Jimmy Hayes (ice hockey)

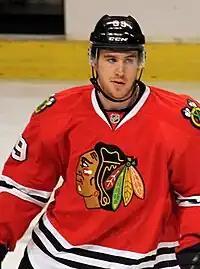

As a sophomore in the 2009–10 season, Hayes played in all 42 of Boston College's games. During that time, he registered 35 points (13 goals and 22 assists). He is also credited with three power play goals, three game-winning goals, and a +7 plus-minus rating. Hayes had nine multi-point games during the season, including one four-point outing and one three-point night. Hayes' effort during the post-season helped to lift the Eagles over the University of Maine in a 7–6 overtime victory during the Hockey East championship game on March 20. Hayes and the Eagles won the 2010 NCAA Division I Men's Ice Hockey Tournament in Detroit at Ford Field.